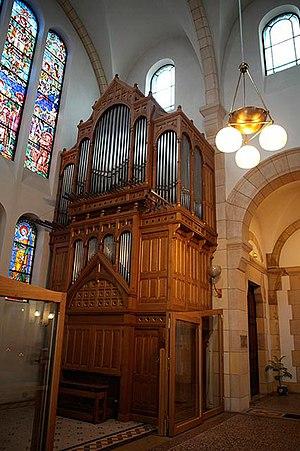
L'orgue construit en 2009
L'église Notre-Dame de Saint-Mandé est une église de style néo-roman située au 84, avenue du Général de Gaulle, à Saint-Mandé dans le Val-de-Marne.